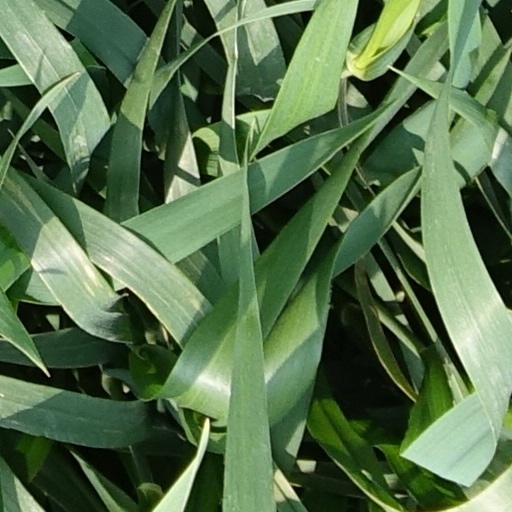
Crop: wheat